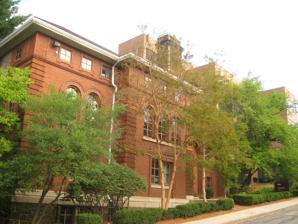
Building: Goddard Hall (Tufts University)
Country: United States of America
Year built: 1883
For the historic building in Las Cruces, New Mexico, see Goddard Hall (New Mexico State University) . Library, gymnasium in Massachusetts, US Goddard Hall Goddard Hall Former names Goddard Gymnasium General information Type Library, gymnasium Architectural style Romanesque Revival Town or city Medford, Massachusetts Country US Coordinates 42°24′27″N 71°07′18″W / 42.407631°N 71.121587°W / 42.407631; -71.121587 Named for Thomas Goddard Opened 1883 Renovated 1892, 1930 Owner Tufts University Technical details Material Brick Floor count Three Design and construction Architect(s) George Albert Clough Renovating team Architect(s) George Albert Clough Goddard Hall , originally known as Goddard Gymnasium , is a historic academic building on the campus of Tufts University in Medford, Massachusetts . Built in 1883 and designed by George Albert Clough , it was originally built to serve Tufts students as a gymnasium. In 1892, the building was remodeled and in 1930, the building was handed over to the Fletcher School of Law and Diplomacy for use as a library. Description Goddard Hall was originally built as a three-story rectangular brick building with arched windows. The south and east facade were highly altered from the original design but still contain the same motif of arched windows and egg-and-dart molding of the original section. The 1892 facade also makes extensive use of Meander motifs in the corner quoins. Interior of Goddard Hall now Ginn Library History Prior to construction, students would exercise by using an open-air gym behind West Hall. Announcement of construction of Goddard Hall came at the same time as that of the Barnum Museum of Natural History . The building was built with funds from Mary T. Goddard who also assisted in the construction of Goddard Chapel . The university commissioned George Clough who was well known in Boston for his restoration of the Old State House , and the design of the Suffolk County Courthouse . The original building provided basic facilities, including an open main floor and locker and shower facilities located in the basement. In 1897, freshmen and sophomores were required two hours of week at the gymnasium from Thanksgiving until Spring recess. At the time, the building was the only large space used for dances and large gatherings. The building was also used for commencement dinner each year. In 1898, the demands to expand the building were approved by the board of trustees. Additions to the front and sides provided the building with a basketball cage and dance floor above. An indoor track was also built at the level of the dance floor, in addition to a gallery around the main gym area. The Department of Music was given rooms on the third floor. In 1930, Goddard Gymnasium became Goddard Hall, when the gymnasium moved to Cousens Gym on College Avenue. The building was handed over to the new Fletcher School of Law and Diplomacy . The interior space was converted into what is now known as Ginn Library . The main part houses a large reading room while the top floors are reserved for stacks, office space, and seminar rooms. The structure was connected to Mugar Hall in the west in 1960, and the Cabot Intercultural Center in 1980. References